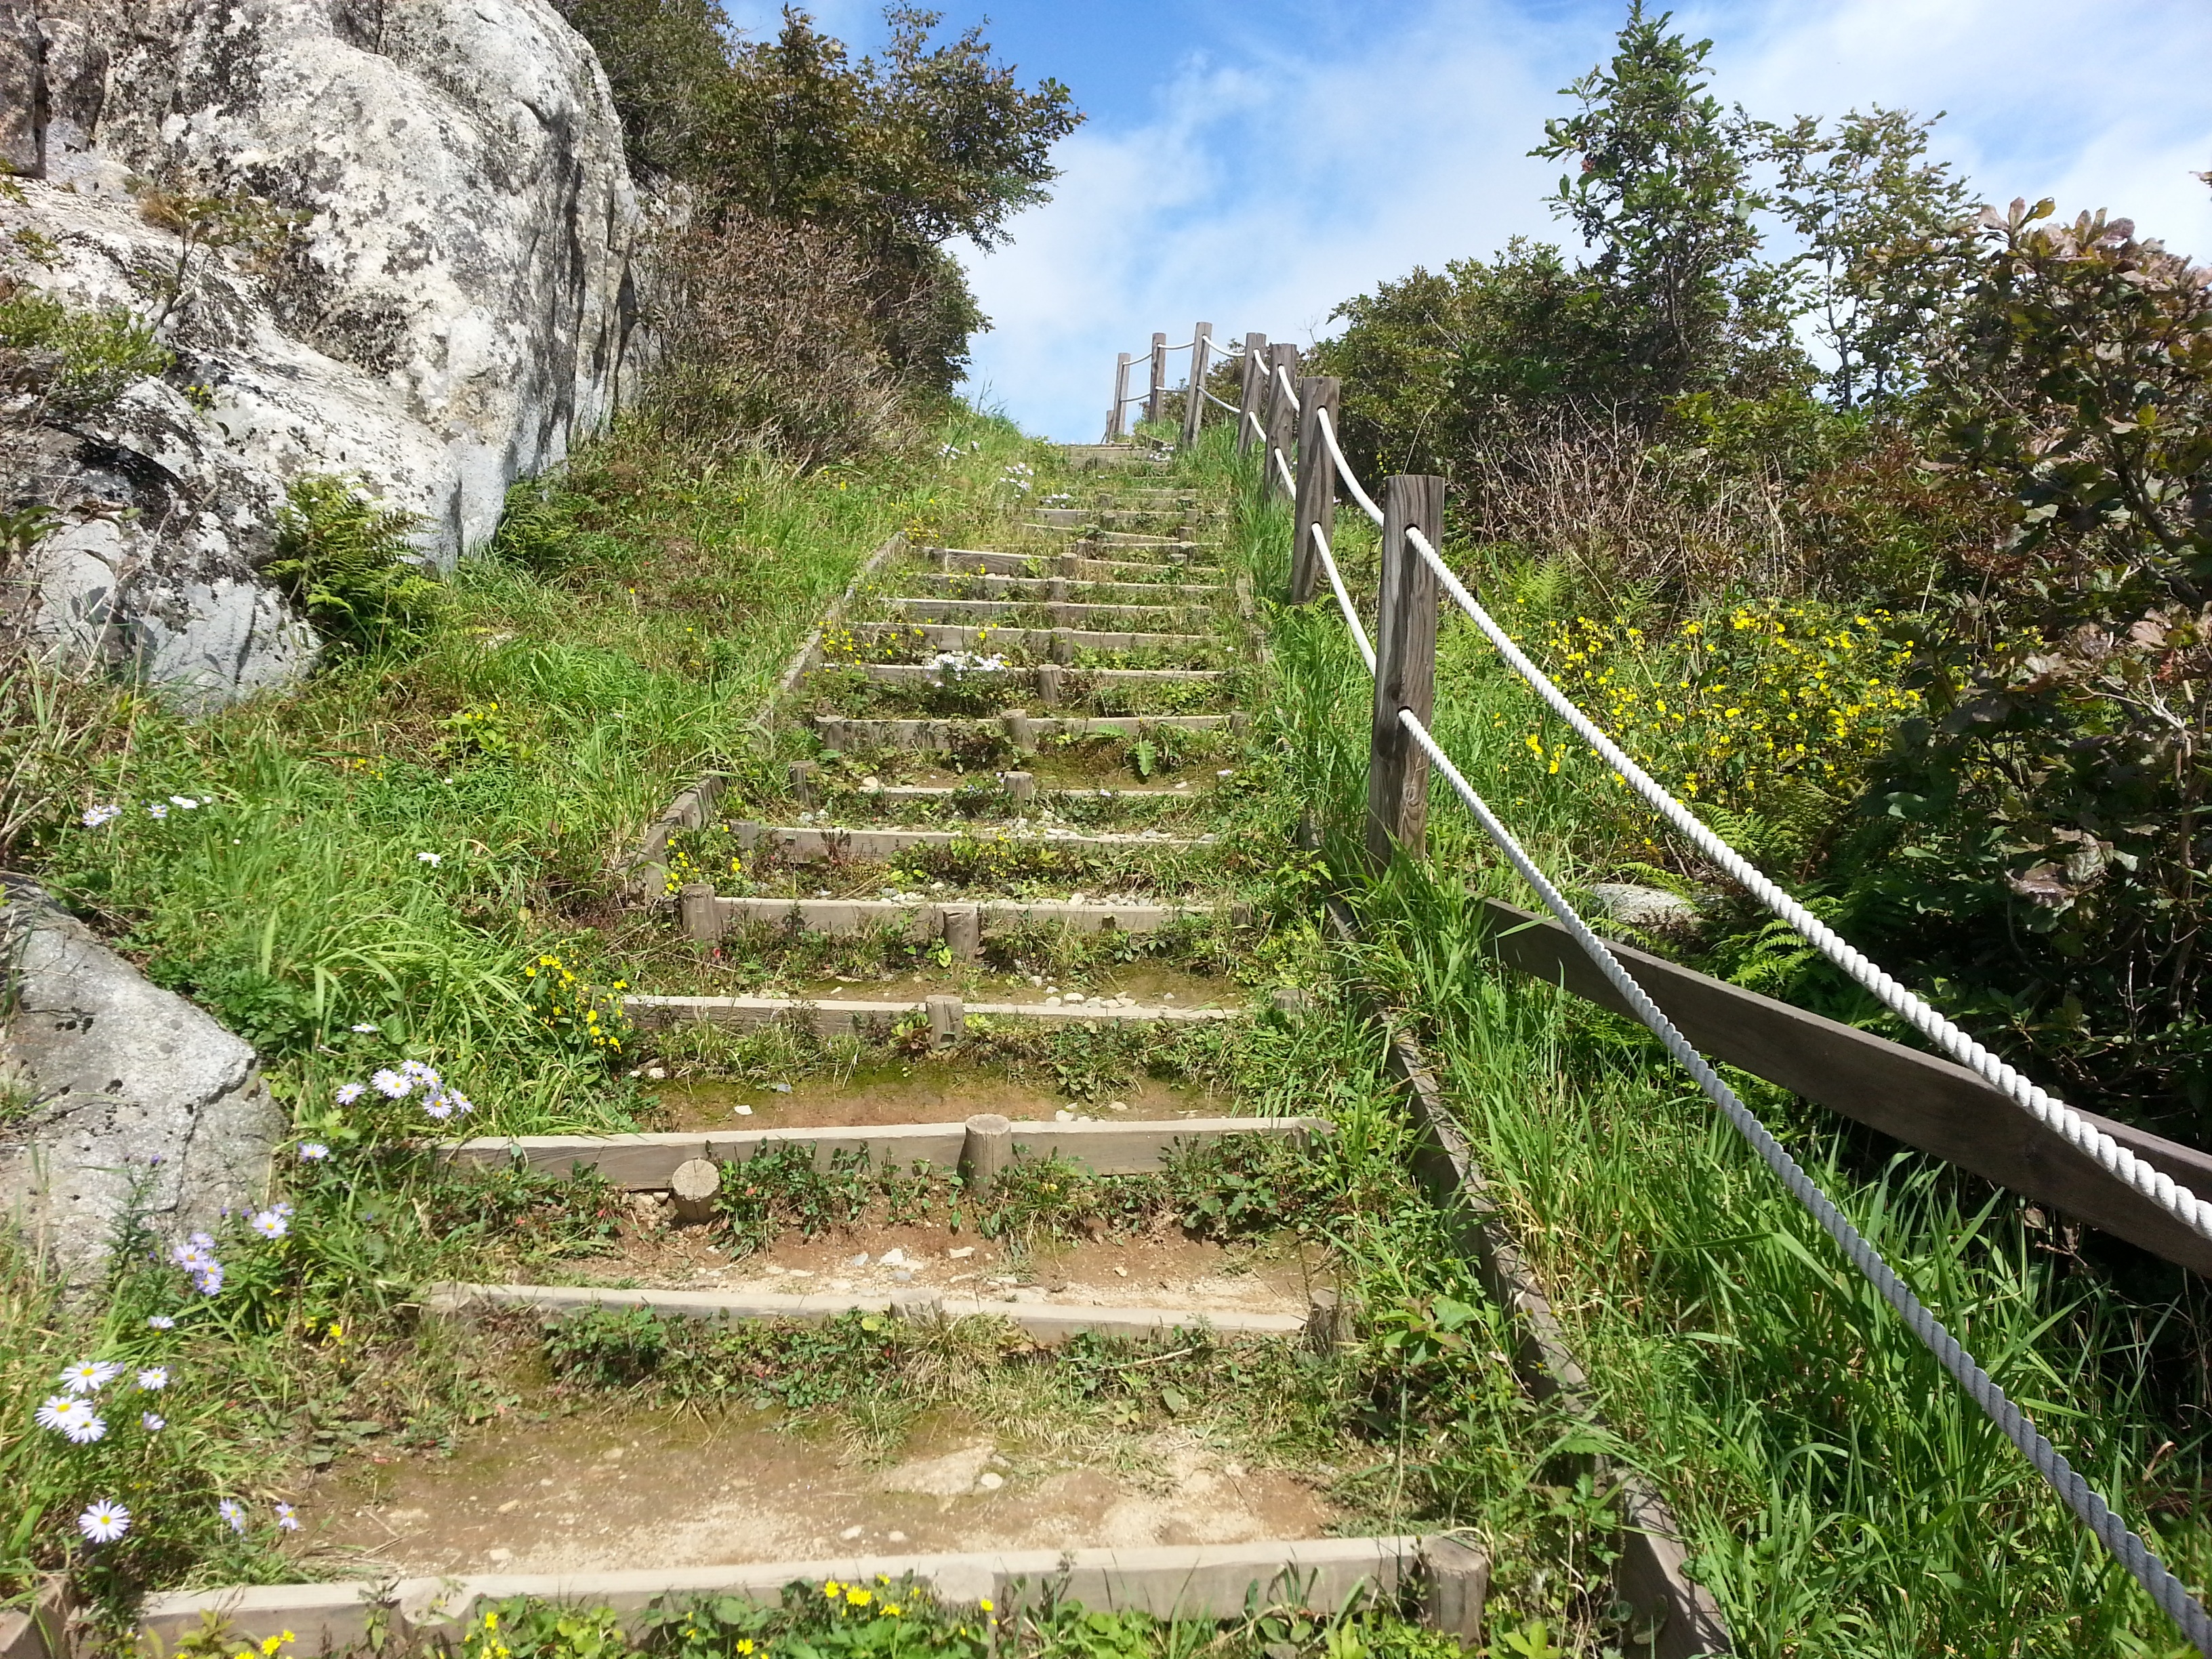
track, trail, garden, stairs, forest road, ms when the ranch